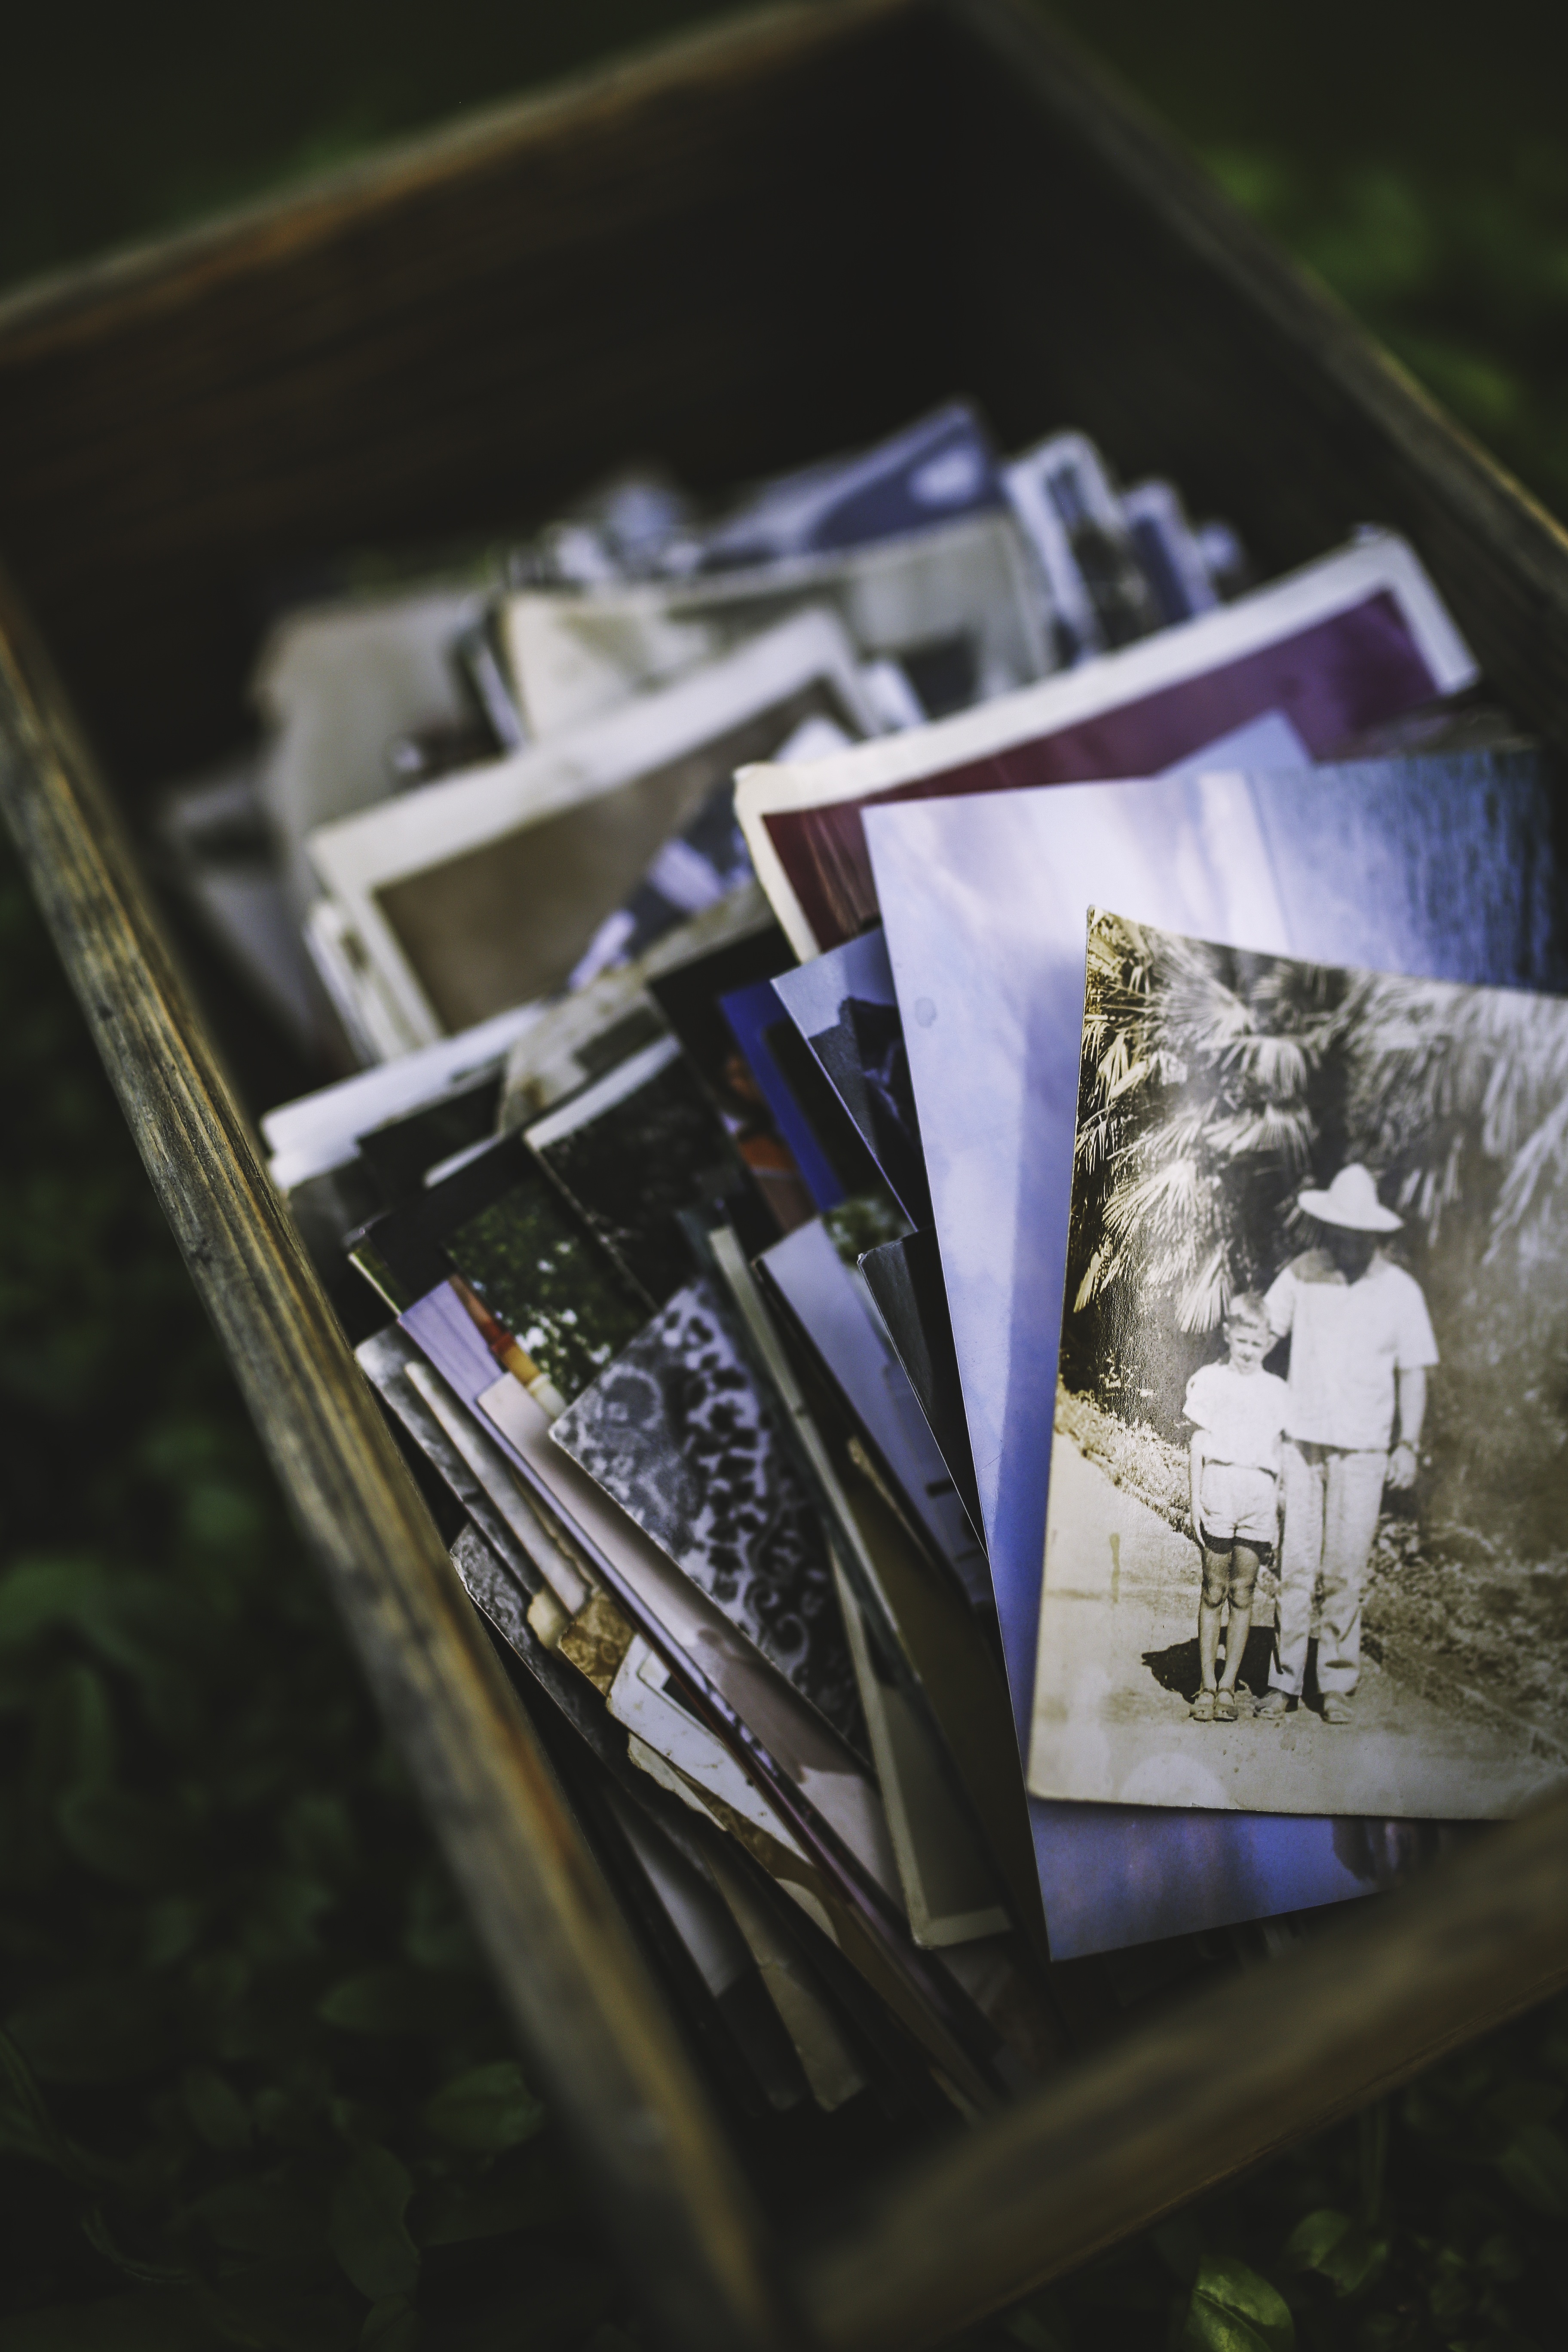
man, people, wood, vintage, retro, old, child, human, box, pictures, men, art, wooden, picture, photograph, image, pic